Lake Eyre

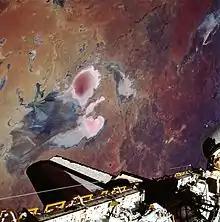
Lake Eyre in 1990, as seen from the Space Shuttle "Columbia"

Typically a flood occurs every three years, a flood every decade, and a fill or near fill a few times a century. The water in the lake soon evaporates, with a minor or medium flood drying by the end of the following summer. Most of the water entering the lakes arrives via Warburton River. In strong La Niña years, the lake can fill. Since 1885, this has occurred in 1886–1887, 1889–1890, 1916–1917, 1950, 1955, 1974–1977, and 1999–2001, with the highest flood of in 1974. According to the National Parks and Wildlife Service South Australia, the lake has only been completely filled to capacity three times between 1860 and June 2025.